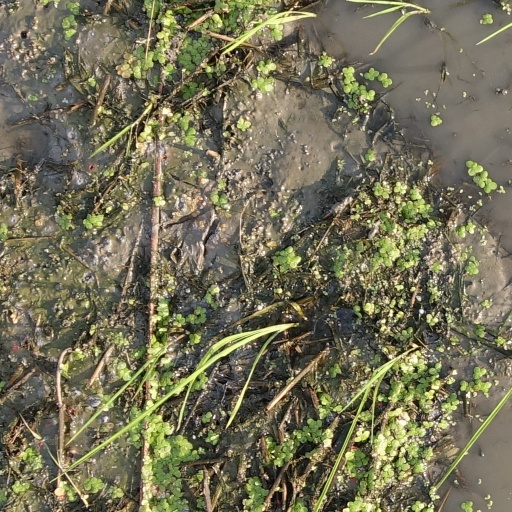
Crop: rice